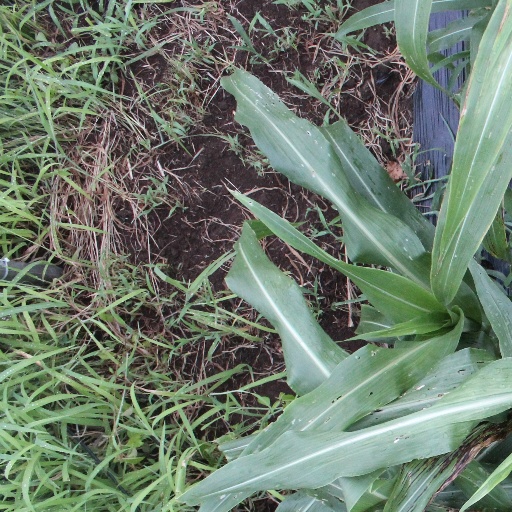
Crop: sorghum